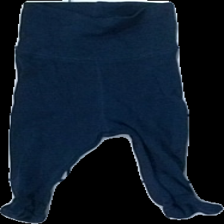
View: front
Type: Trousers
Category: Children
Brand: H&M
Colors: Blue
Material: 100% cotton
Pattern: Other
Cut: Regular
Size: 50
Season: All
Price range: <50
Recommended usage: Reuse